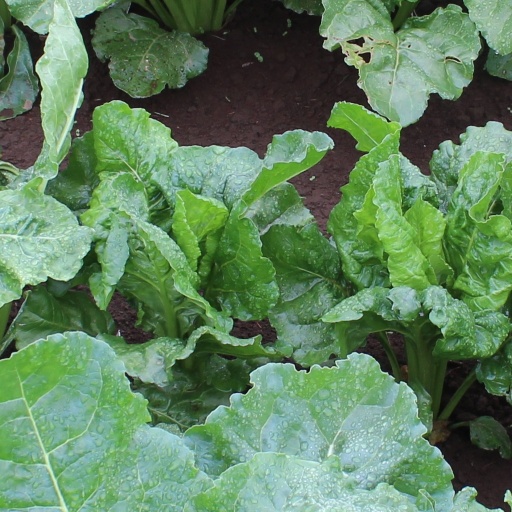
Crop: sugar beet